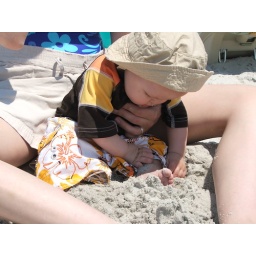
Playing in the sand on the beach